Cave painting

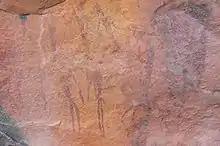
San rock paintings from the Western Cape in South Africa.

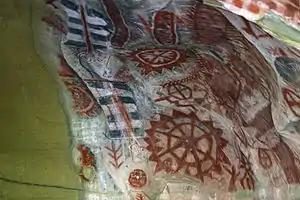
Painted Cave, Santa Barbara County, California

Rock art near Qohaito appears to indicate habitation in the area since the fifth millennium BC, while the town is known to have survived to the sixth century AD. Mount Emba Soira, Eritrea's highest mountain, lies near the site, as does a small successor village. Much of the rock art sites are found together with evidence of prehistoric stone tools, suggesting that the art could predate the widely presumed pastoralist and domestication events that occurred 5,000– 4,000 years ago.